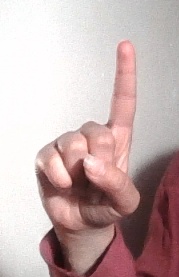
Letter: bb